Sky position (RA, Dec in degrees): 358.657, -0.6969
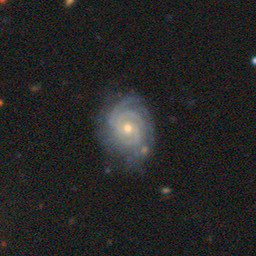
Galaxy morphology: Unbarred Tight Spiral Galaxies